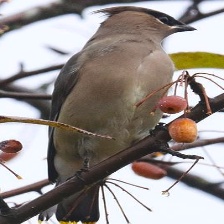
Species: CEDAR WAXWING
Scientific name: BOMBYCILLA CEDRORUM